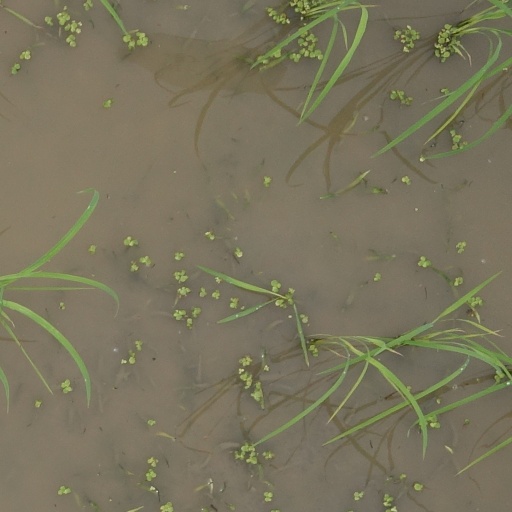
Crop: rice